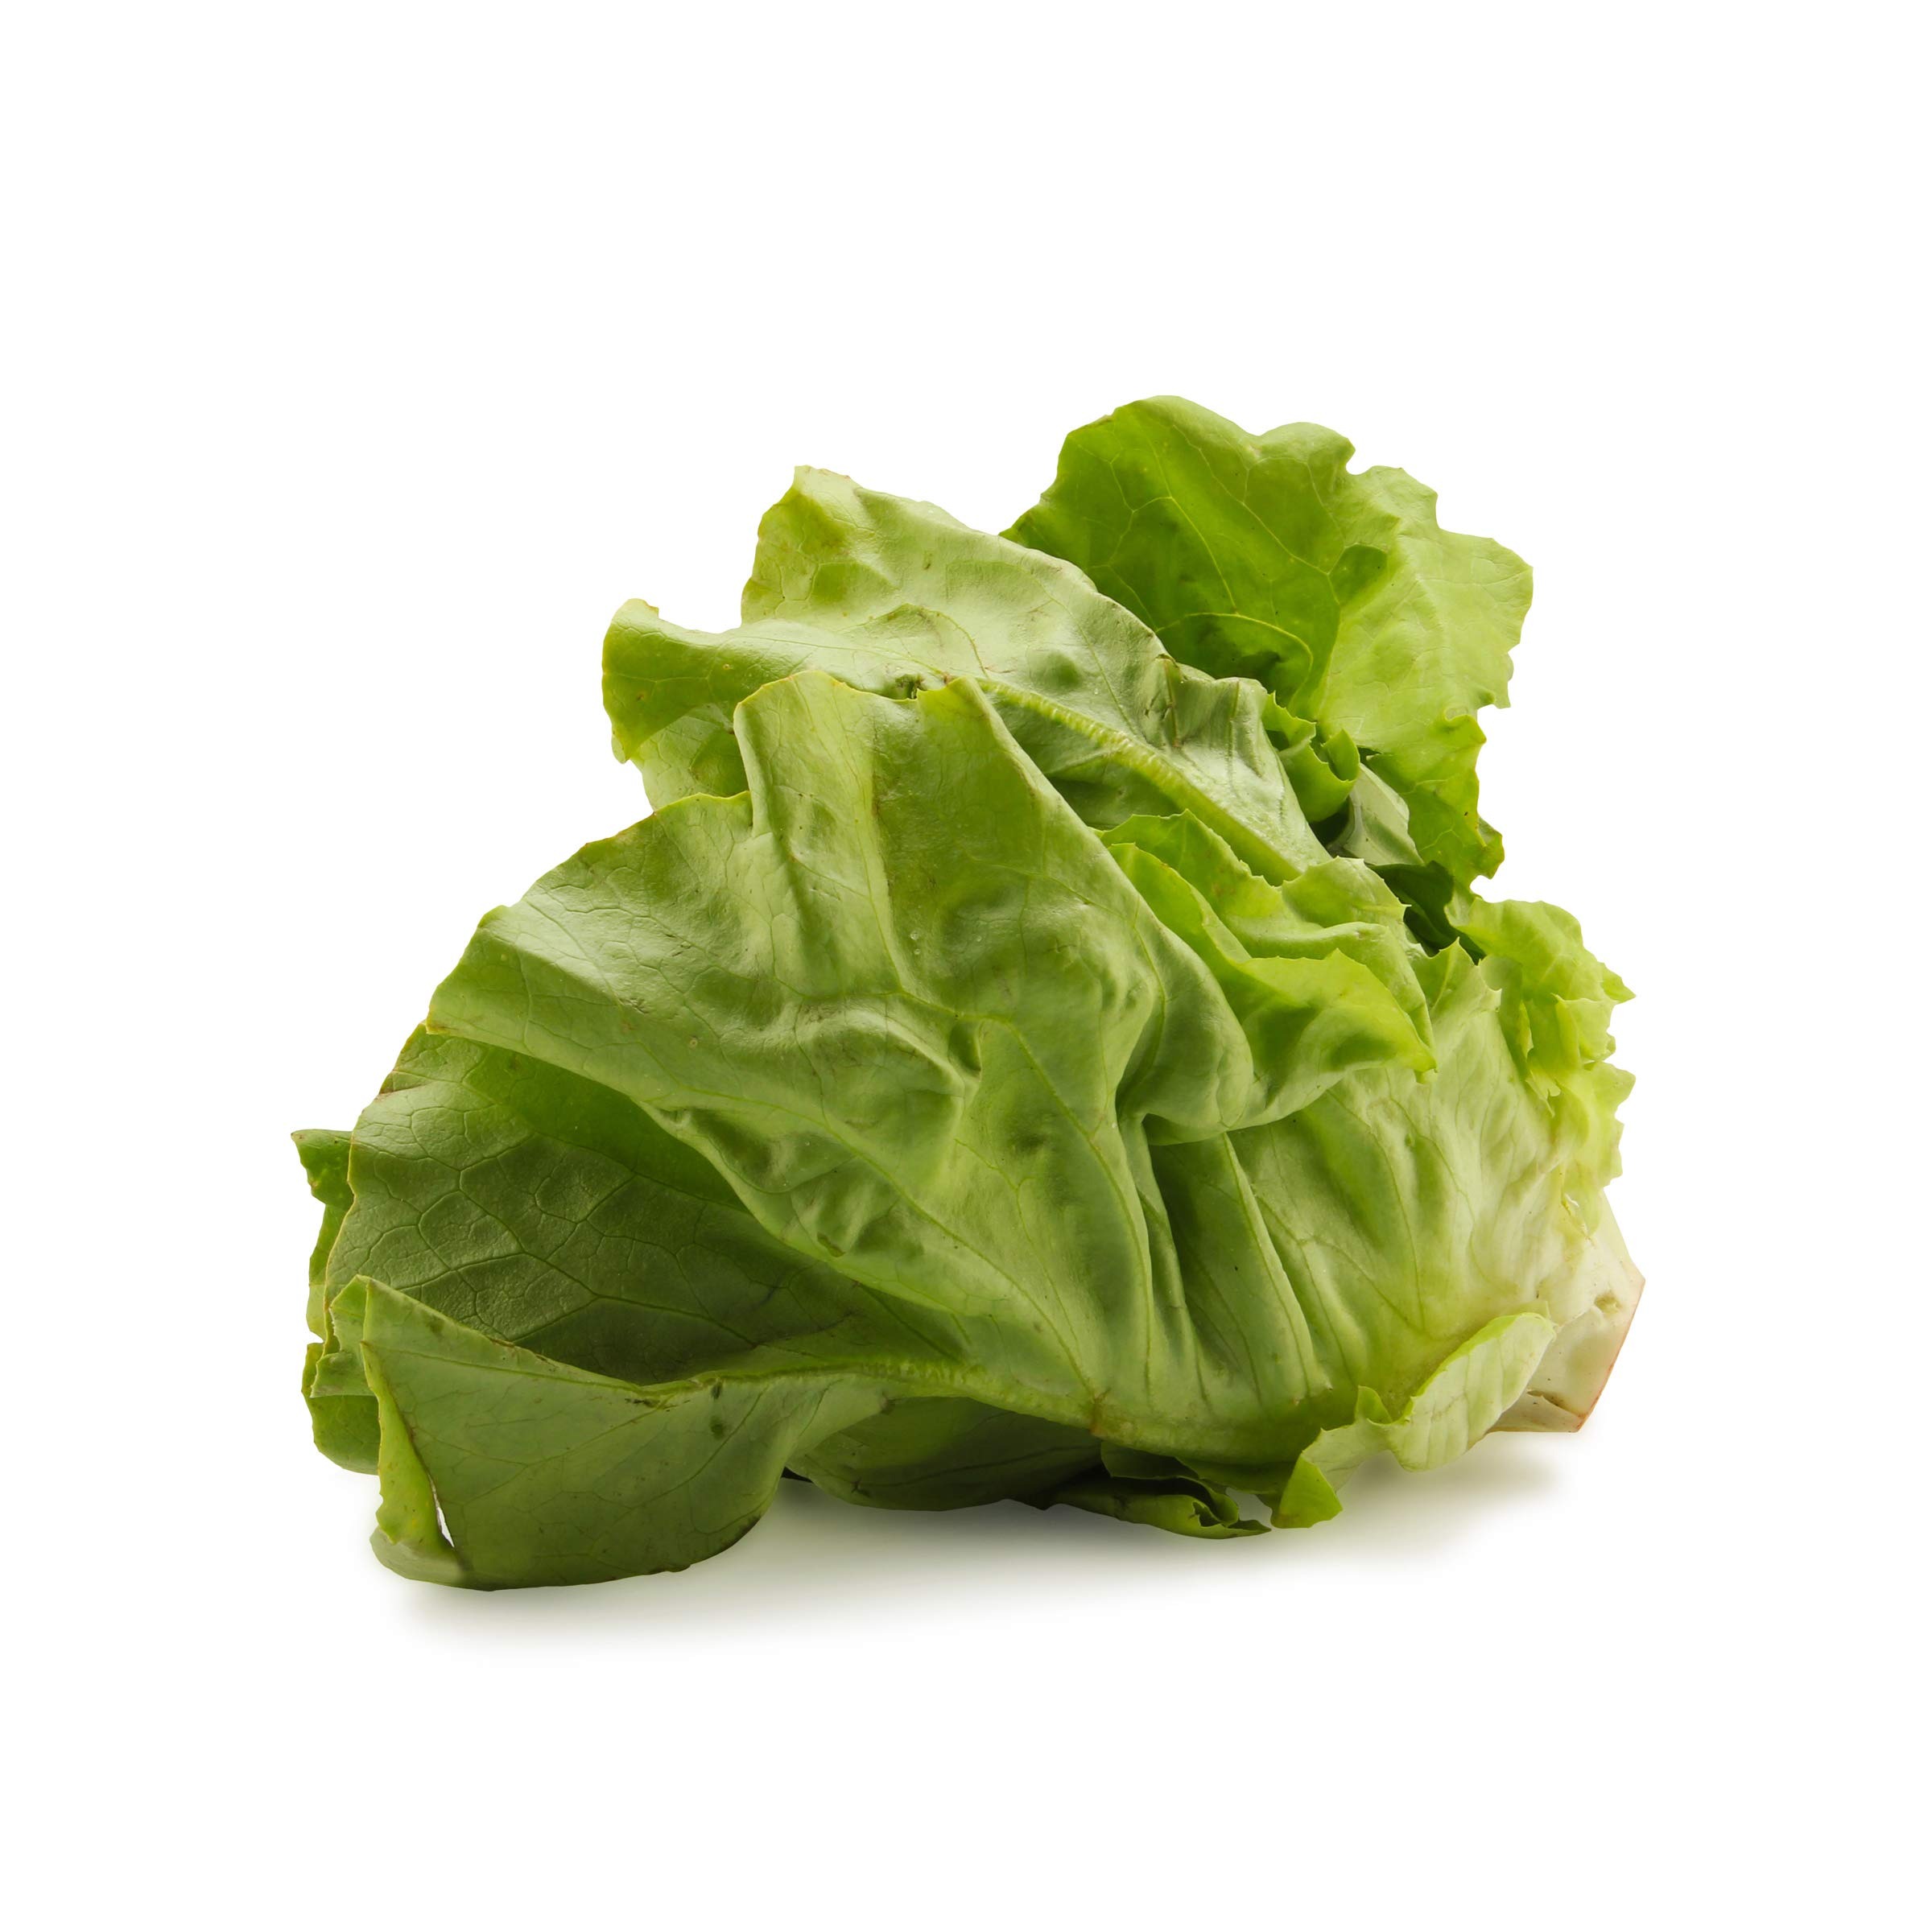
Item Name: Lettuce Bostonbutter Conventional, 1 Each
Value: 1.0
Unit: Count

Price: 2.98